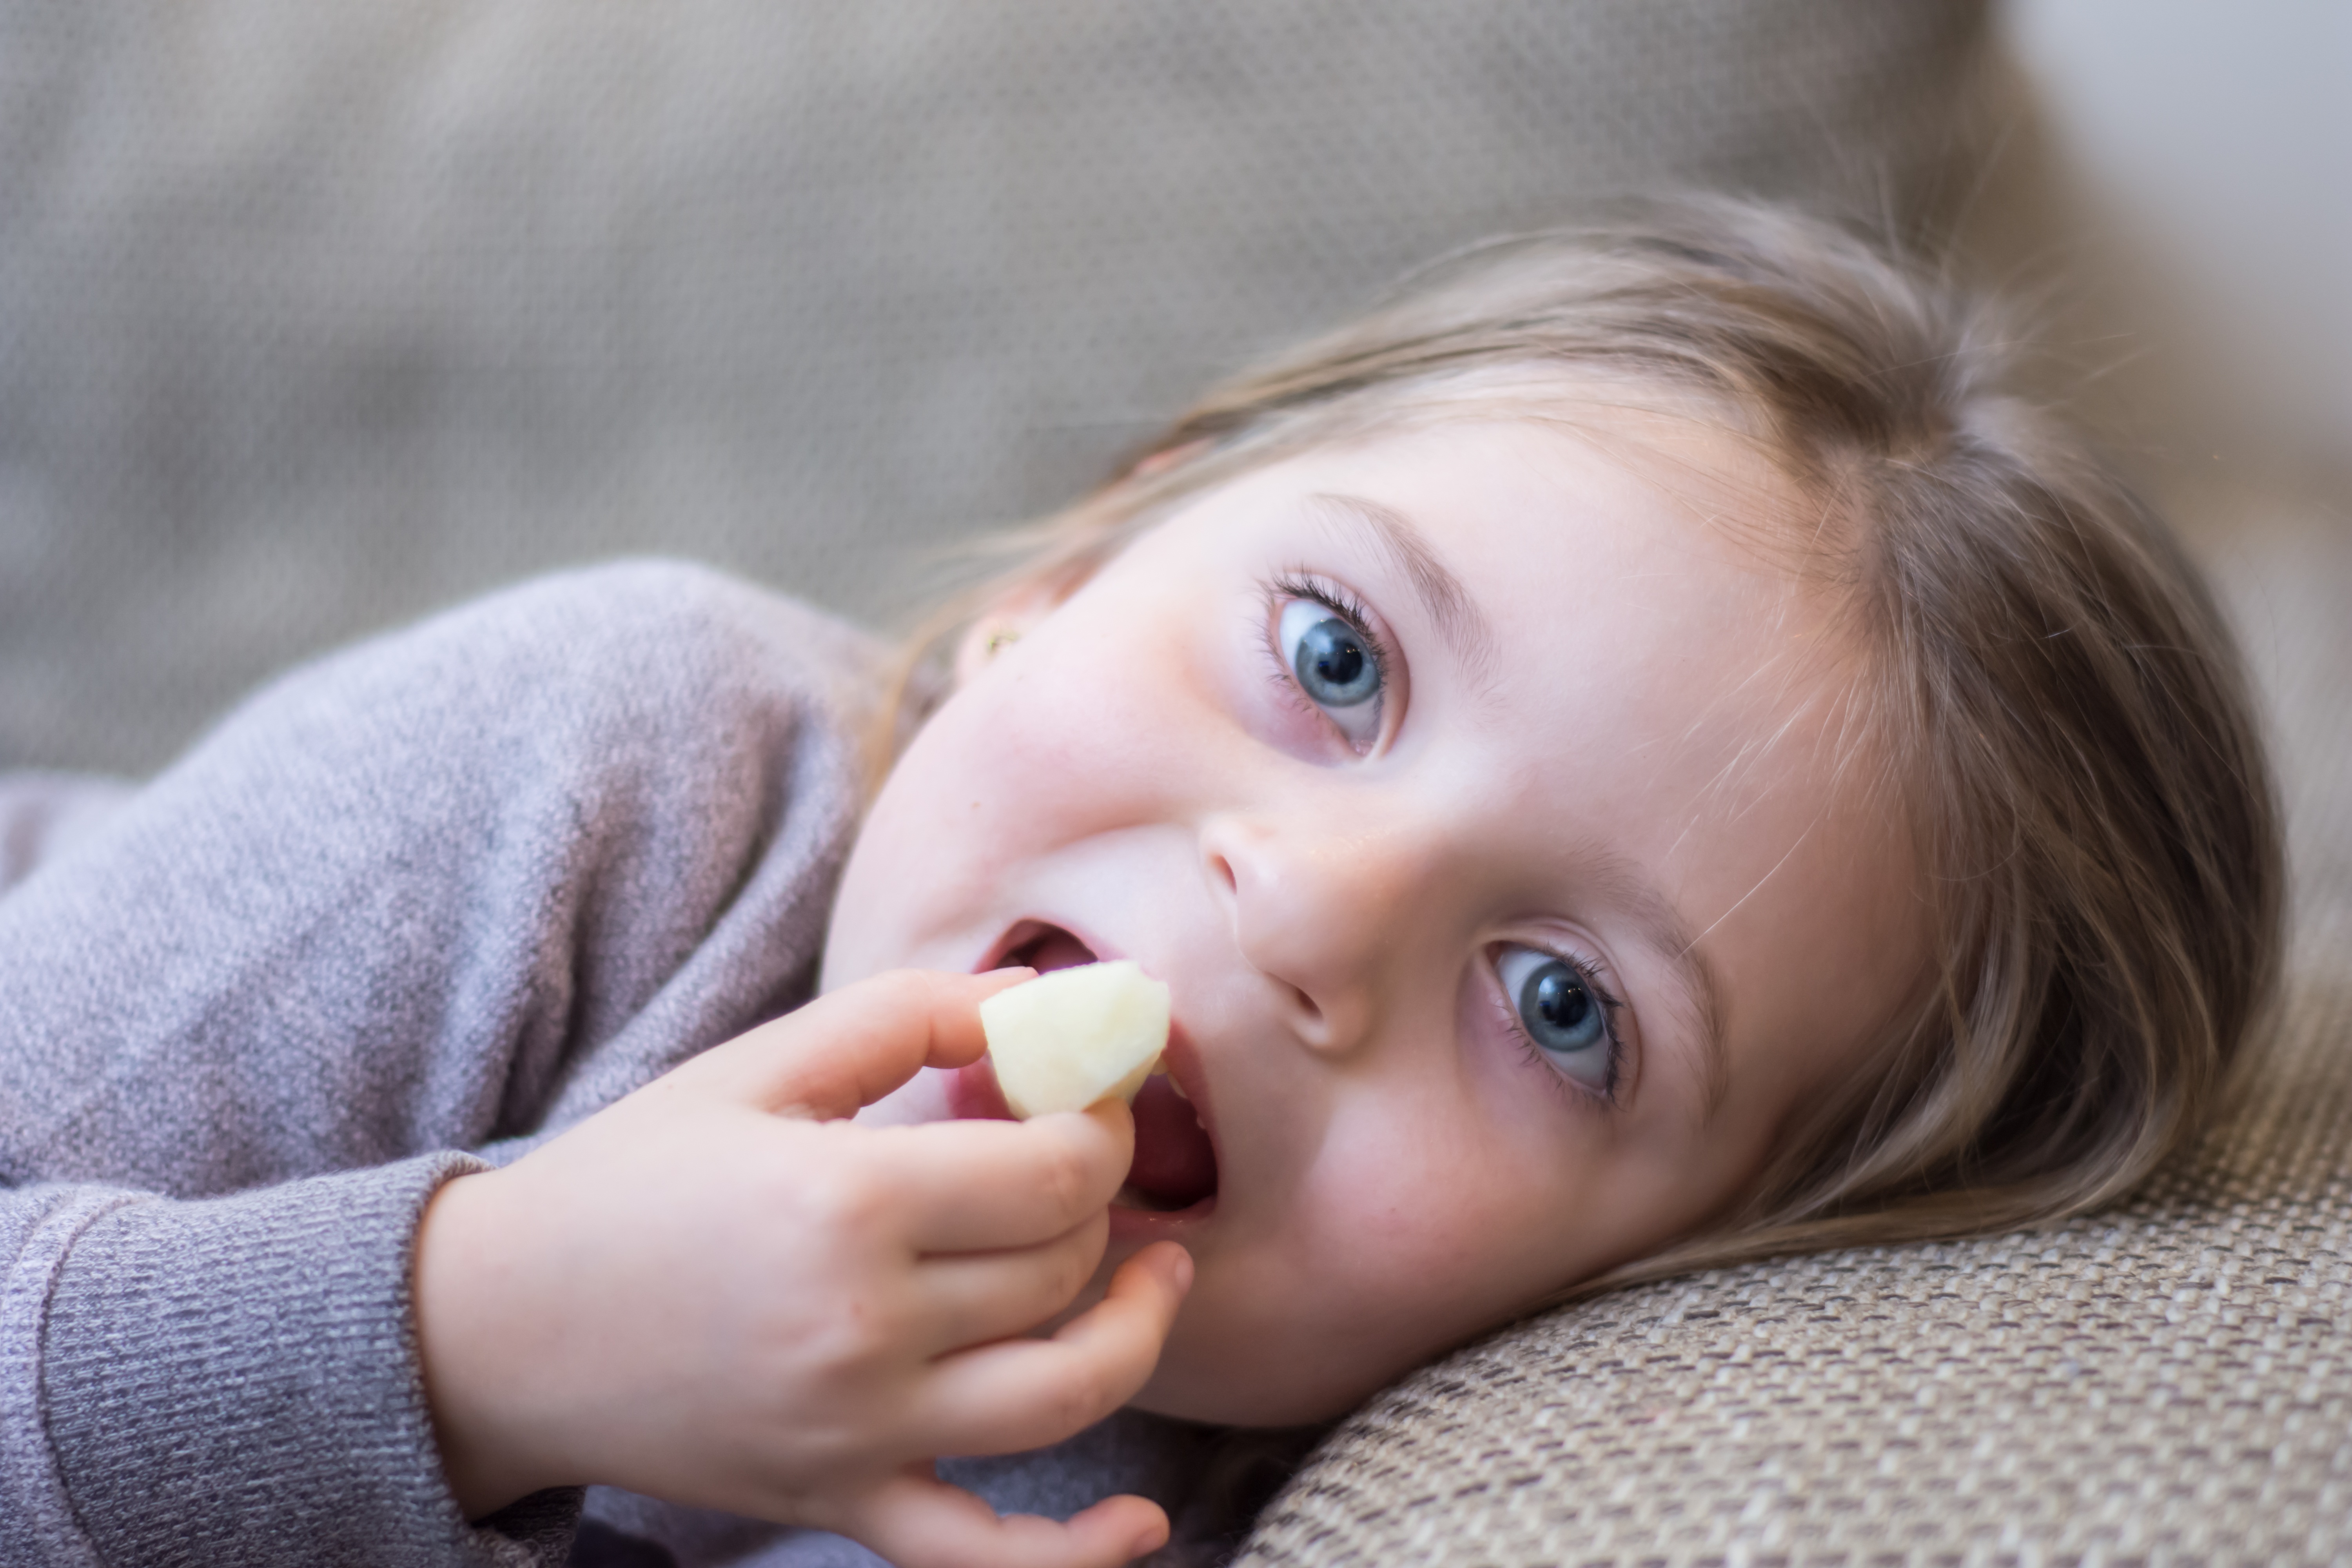
person, girl, kid, cute, female, portrait, young, youth, child, facial expression, childhood, smiling, close up, human body, face, nose, children, fun, happy, happiness, infant, toddler, eye, innocence, little, skin, beauty, joy, organ, portrait photography